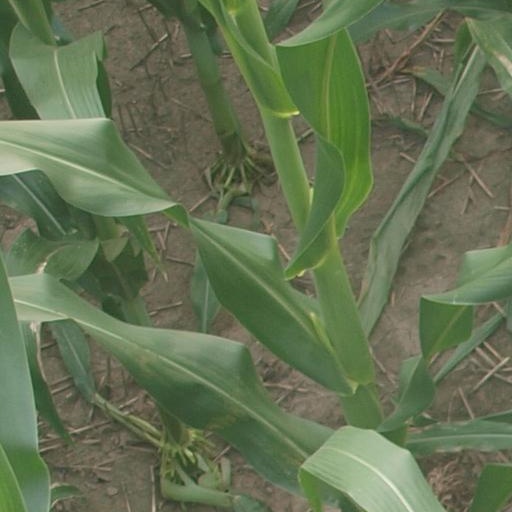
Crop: maize; corn